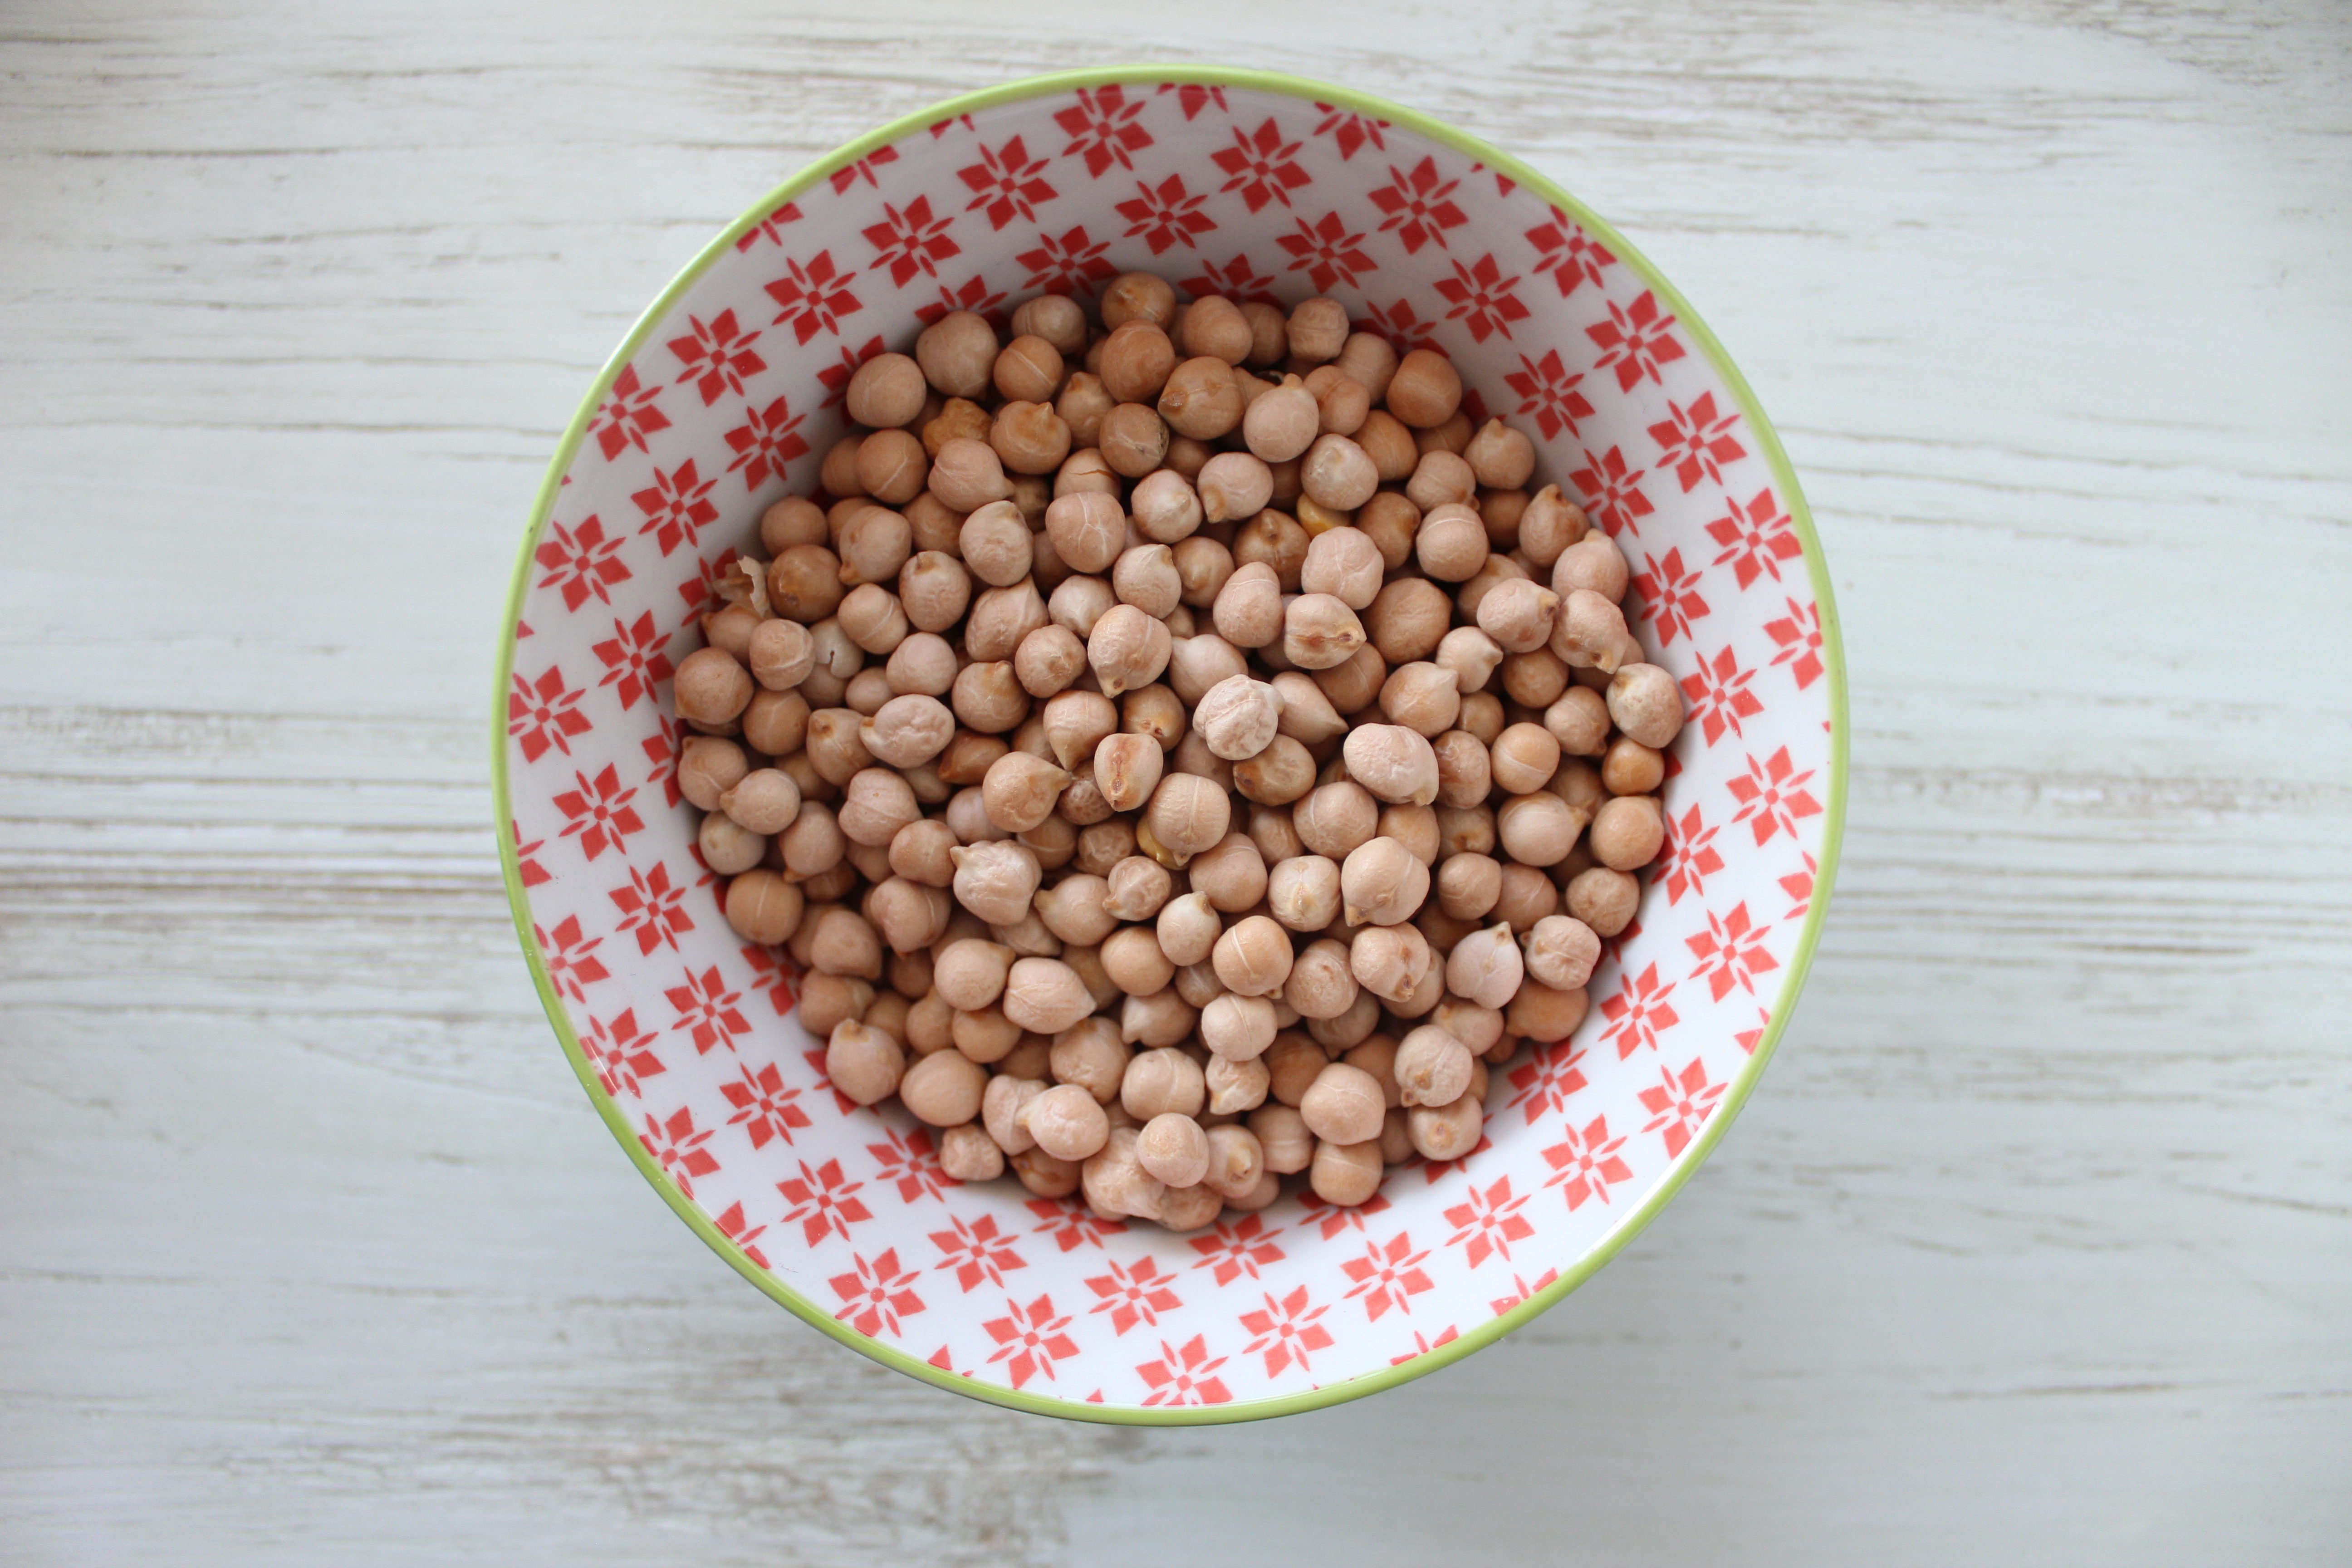
dish, food, produce, vegetable, crop, agriculture, chickpeas, flowering plant, legumes, grass family